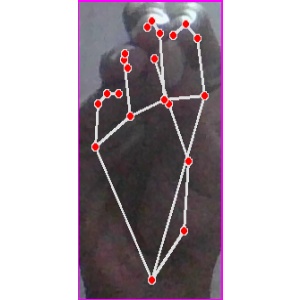
अक्षर: ङ